Roger Courtois

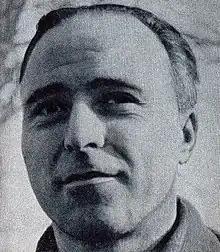
Courtois in 1958

Roger Courtois (30 May 1912 – 5 May 1972) was a French football player and manager. He played as a striker.